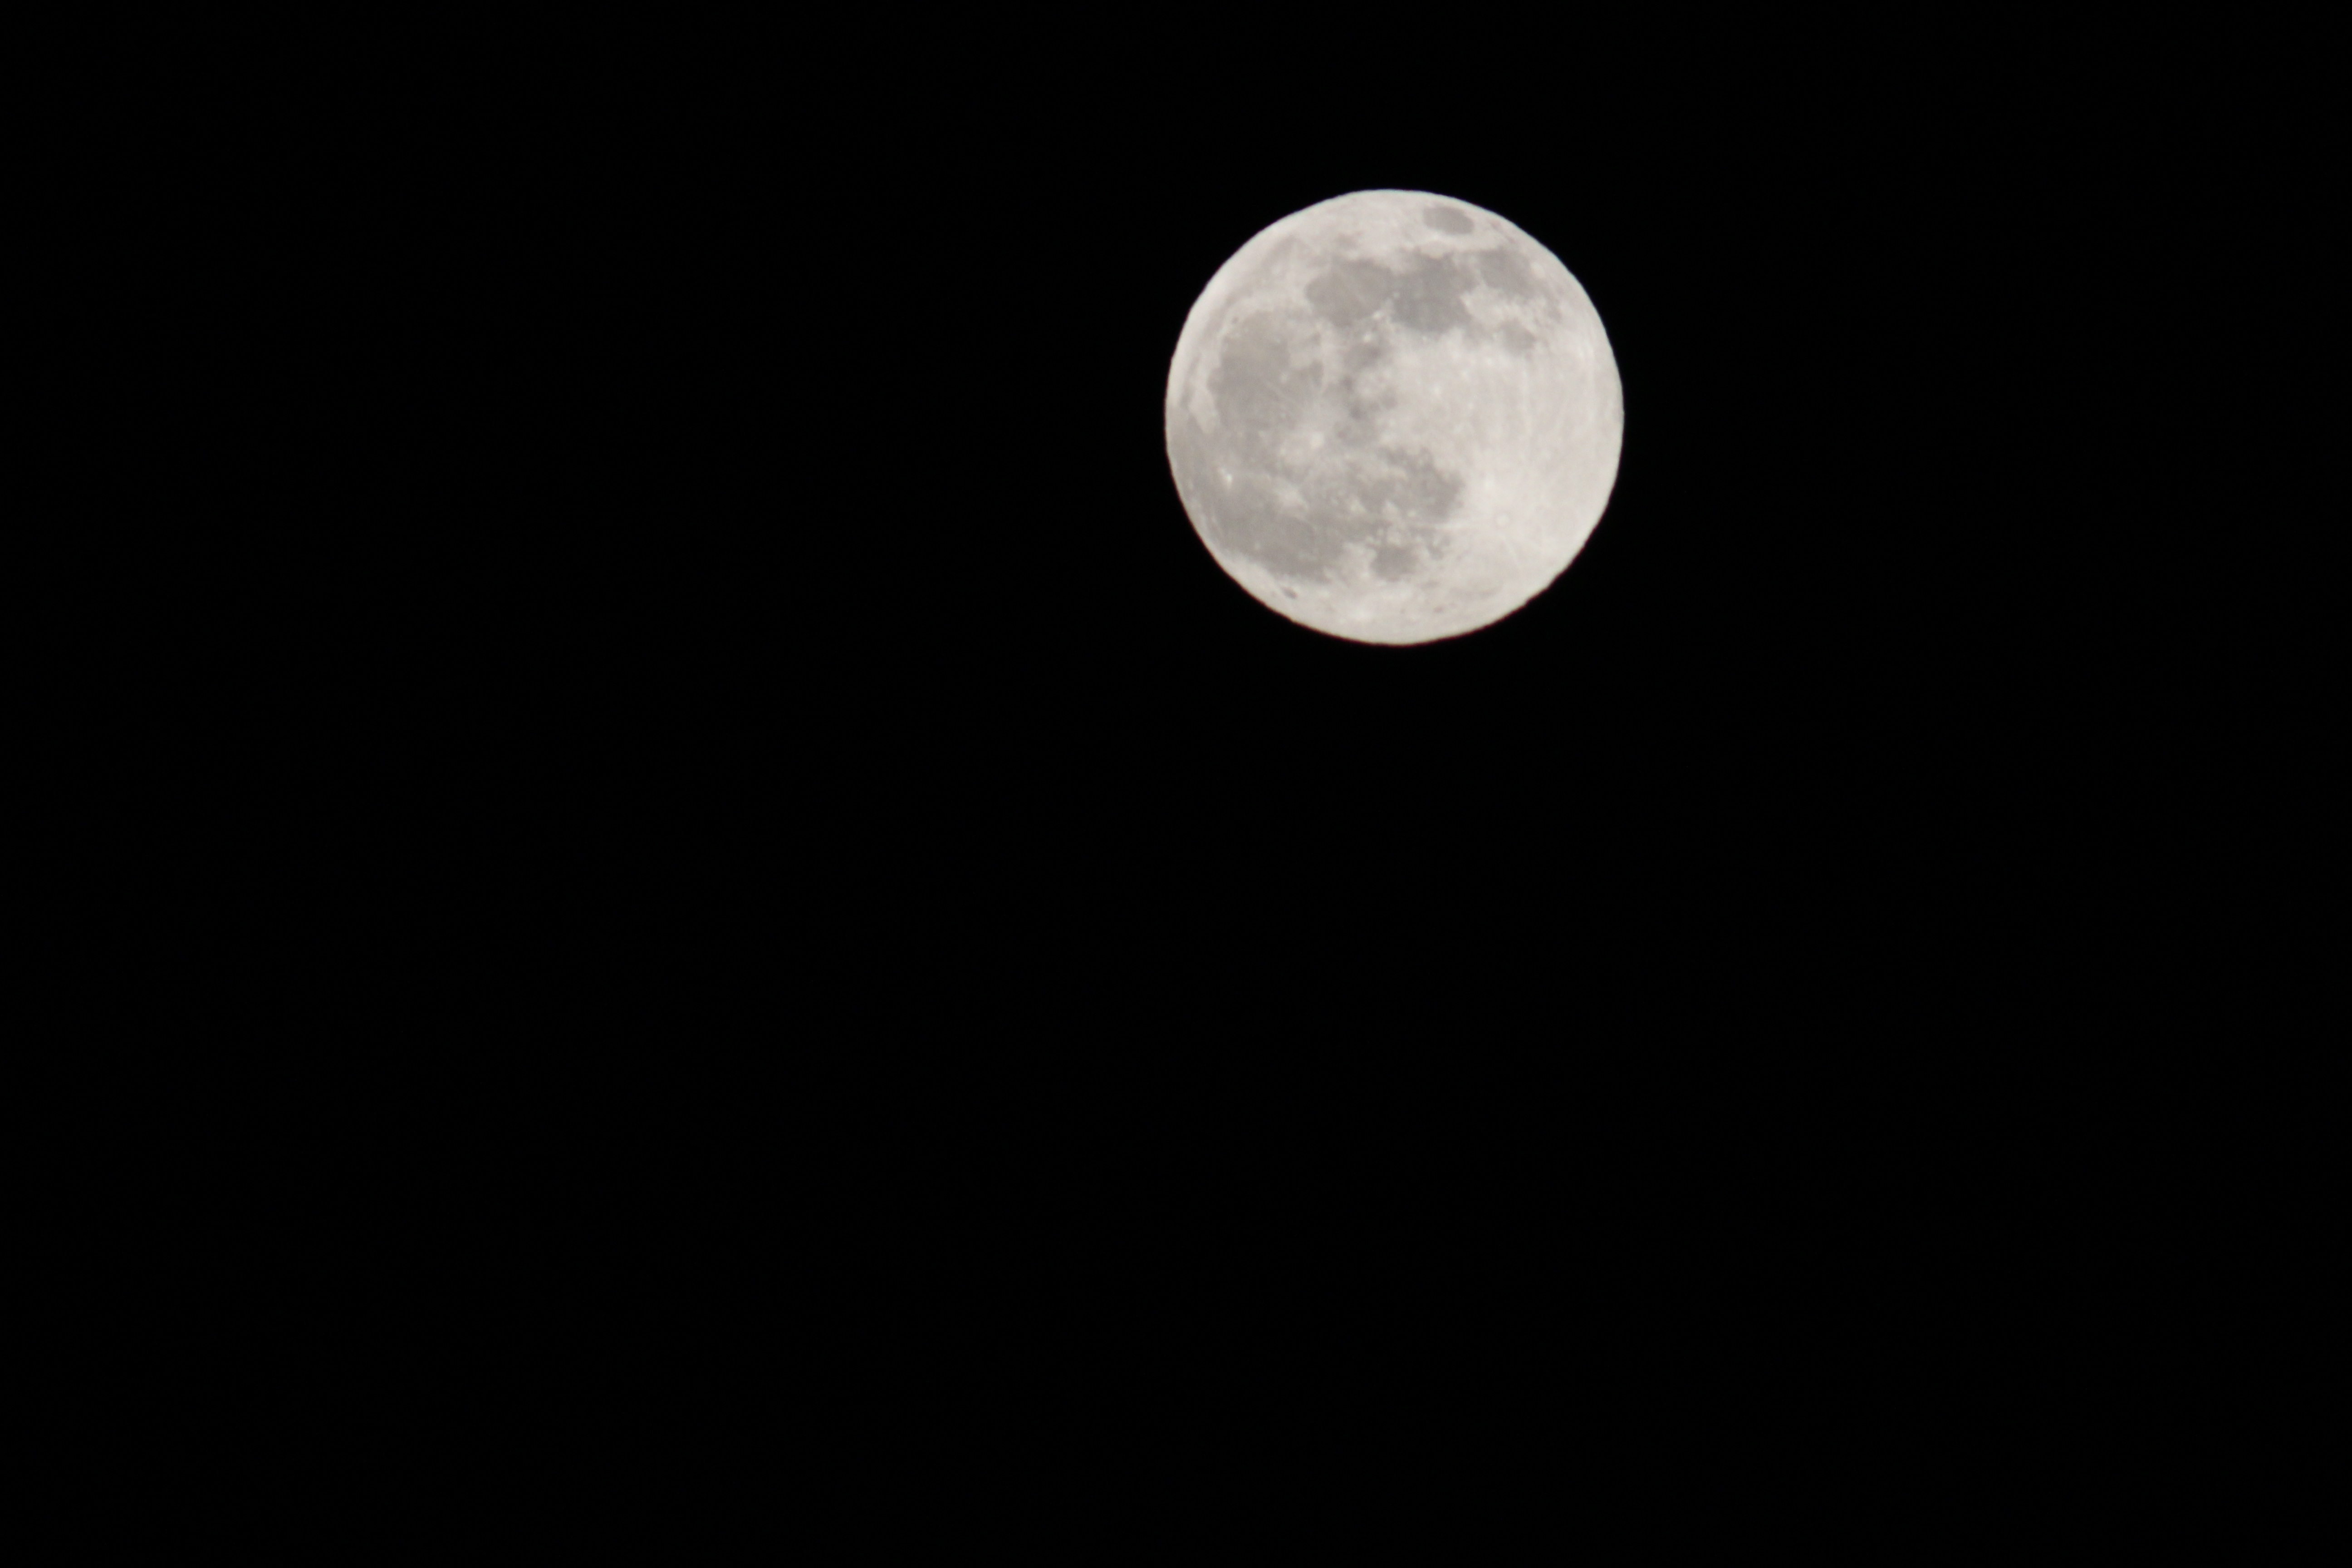
black and white, sky, night, atmosphere, darkness, moon, full moon, moonlight, circle, background, mood, astronomical object, celestial event